Lowell Thomas

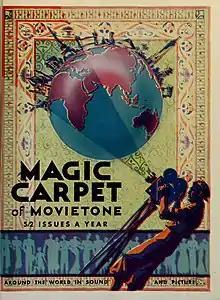

In the summer of 1940, Thomas anchored a television broadcast of the 1940 Republican National Convention, the first live telecast of a political convention, which was fed from Philadelphia to W2XBS and on to W2XB Schenectady (now WRGB). He was not actually in Philadelphia but was anchoring the broadcast from a New York studio and merely identifying speakers who addressed the convention to the few thousand people who had television sets in those three cities.